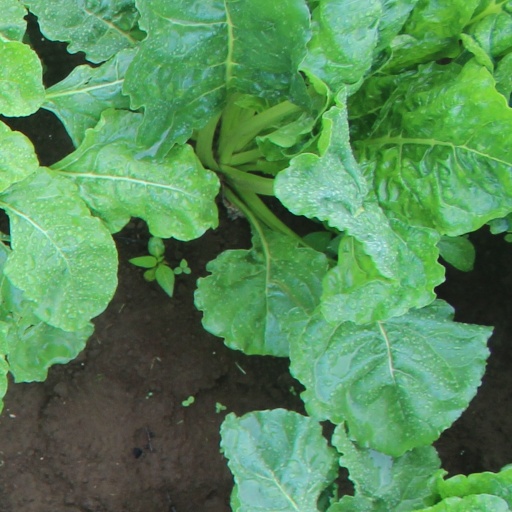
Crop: sugar beet